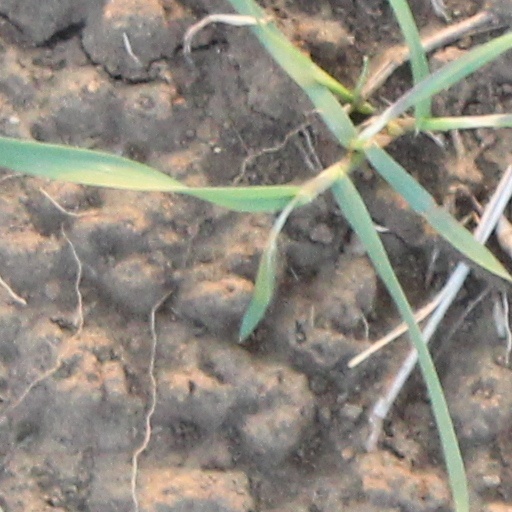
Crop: wheat